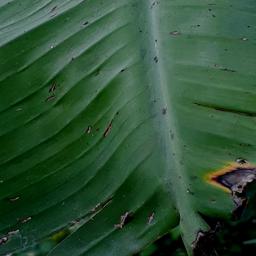
Label: POTASSIUM DEFICIENCY